Augie Pabst

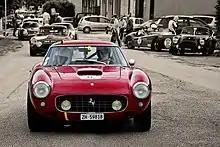
The Ferrari 250 GT Berlinetta SWB with which Ed Hugus and Augie Pabst finished fourth in the Sebring 12-hour race in 1960

Pabst returned in 1963 racing for the Mecom Racing Team. The team took a victory at the 12 Hours of Sebring in the GT class. He had another win at the Continental Divide Raceways race that year, along with another win at the Road America 500. In the Road America victory, he competed in the first half of the race in Mecom's Ferrari and relieved Bill Wuesthoff's victorious Elva Porsche in the second half. Pabst competed in one NASCAR Grand National (now Cup Series) race at Riverside International Raceway on November 3, 1963. He started 18th and finished 35th in the one-off event. In 1964, Pabst won another Road America 500 but had lots of mechanical failures throughout the rest of the season. Pabst decided to drive for himself in 1965 and ordered a McLaren. The vehicle arrived late and it burnt at Mosport after arriving. Pabst ended his racing career in 1966.